"Superstar" Billy Graham

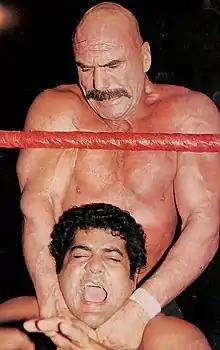
Graham (top) wrestling Pedro Morales (bottom), circa 1983

Graham signed up with the AWA again in October 1983, and by the following year, he had regained his earlier body weight. In April 1984, he began his NWA run with Championship Wrestling from Florida, first as a member of Kevin Sullivan's Army of Darkness and later as the group's opponent after he was tired of Sullivan's abuse of his valet, The Lock, and stopped Sullivan from beating her at ringside. In November, Graham joined Jim Crockett Promotions (Mid-Atlantic Wrestling) in North Carolina, working for Paul Jones in his feud against Jimmy Valiant. It was during this stint, in the summer of 1985, that Graham bulked up further, and returned to his tie-dyed look, growing a full goatee and dyeing the mustache blond.